History of medicine

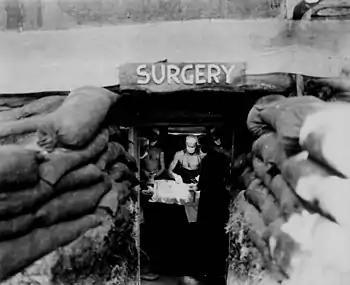
American combat surgery during the Pacific War, 1943

Emil Kraepelin (1856–1926) introduced new medical categories of mental illness, which eventually came into psychiatric usage despite their basis in behavior rather than pathology or underlying cause. Shell shock among frontline soldiers exposed to heavy artillery bombardment was first diagnosed by British Army doctors in 1915. By 1916, similar symptoms were also noted in soldiers not exposed to explosive shocks, leading to questions as to whether the disorder was physical or psychiatric. In the 1920s surrealist opposition to psychiatry was expressed in a number of surrealist publications. In the 1930s several controversial medical practices were introduced including inducing seizures (by electroshock, insulin or other drugs) or cutting parts of the brain apart (leucotomy or lobotomy). Both came into widespread use by psychiatry, but there were grave concerns and much opposition on grounds of basic morality, harmful effects, or misuse.